Alex Gordon

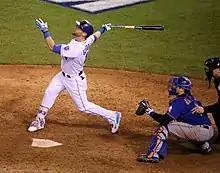
Gordon batting in Game 1 of the 2015 World Series against the New York Mets

The Royals qualified for the postseason in 2015. Gordon hit a home run off of Luke Gregerson in the ninth inning of Game 3 of the 2015 AL Divisional Series. The Royals would go on defeat the Astros in five games, and would defeat the Toronto Blue Jays in the American League Championship Series. Gordon hit .250 in the series against Toronto. In Game 1 of the 2015 World Series, Gordon hit a ninth-inning home run off of New York Mets closer Jeurys Familia to tie the game at 4. The Royals would go on to win, 5–4, in 14 innings. Gordon became a World Champion when the Royals won the World Series in five games over the Mets, the first World Series won by the Royals since 1985. Combined in the postseason, Gordon hit .241 with 2 homers, 6 RBI and a .775 OPS. Gordon, along with all of the Royals, attended the World Series parade and pep rally in downtown Kansas City, Missouri, at Union Station on November 3.